Horst Tomayer

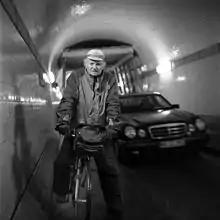
Horst Tomayer. Still frame from "Cycling to Liberation" (2009)

Horst Tomayer (1 November 1938, Asch, Sudetenland (now Aš, Czech Republic) – 13 December 2013, Hamburg, Germany) was a German poet, columnist, and actor. His column, "Tomayers ehrliches Tagebuch", was published from 1982 to 2013 in the monthly magazine Konkret.